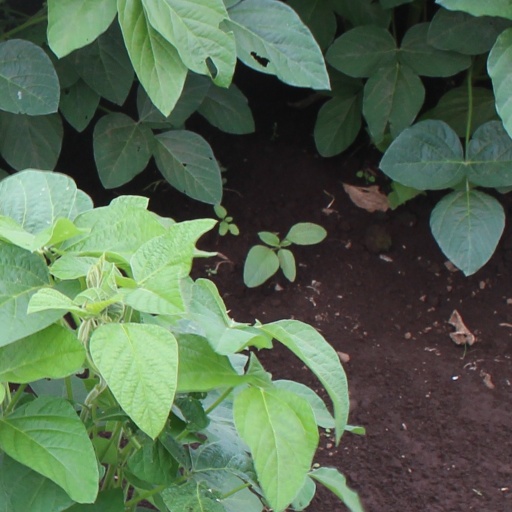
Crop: soybean